U.S. Route 6 in Pennsylvania

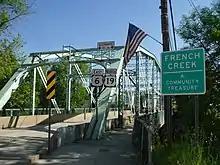
US 6 eastbound/US 19 northbound crossing the French Creek in Cambridge Springs

US 6/US 19 continue into Erie County and comes to an intersection with the eastern terminus of US 6N, at which point US 6 splits from US 19 by turning to the east and crossing French Creek. The route passes through the borough of Mill Village, where it crosses under a Western New York and Pennsylvania Railroad line, and runs through a mix of farmland and woodland with some development. The road continues through rural land and turns northeast to reach the borough of Union City, where it comes to a junction with PA 8. At this point, US 6 heads north along with PA 8 through developed areas of the borough on South Main Street, crossing a Western New York and Pennsylvania Railroad line. In the downtown area of Union City, US 6 splits from PA 8 by turning east onto East High Street at a crossing of a Buffalo and Pittsburgh Railroad line. The route leaves Union City and heads through farm fields and woods, reaching a junction with PA 89 to the north of the borough of Elgin. Here, PA 89 forms a concurrency with US 6 before splitting to the south. The route runs east-northeast through wooded areas with some development prior to entering the city of Corry. In Corry, US 6 becomes West Columbus Avenue and runs through developed areas in the northern part of the city, crossing PA 426 and becoming East Columbus Avenue. In the eastern part of Corry, the road passes south of Corry Memorial Hospital.